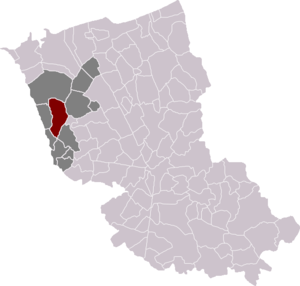
Cappelle-Brouck est une commune française, située en Flandre, dans le département du Nord en région Hauts-de-France.